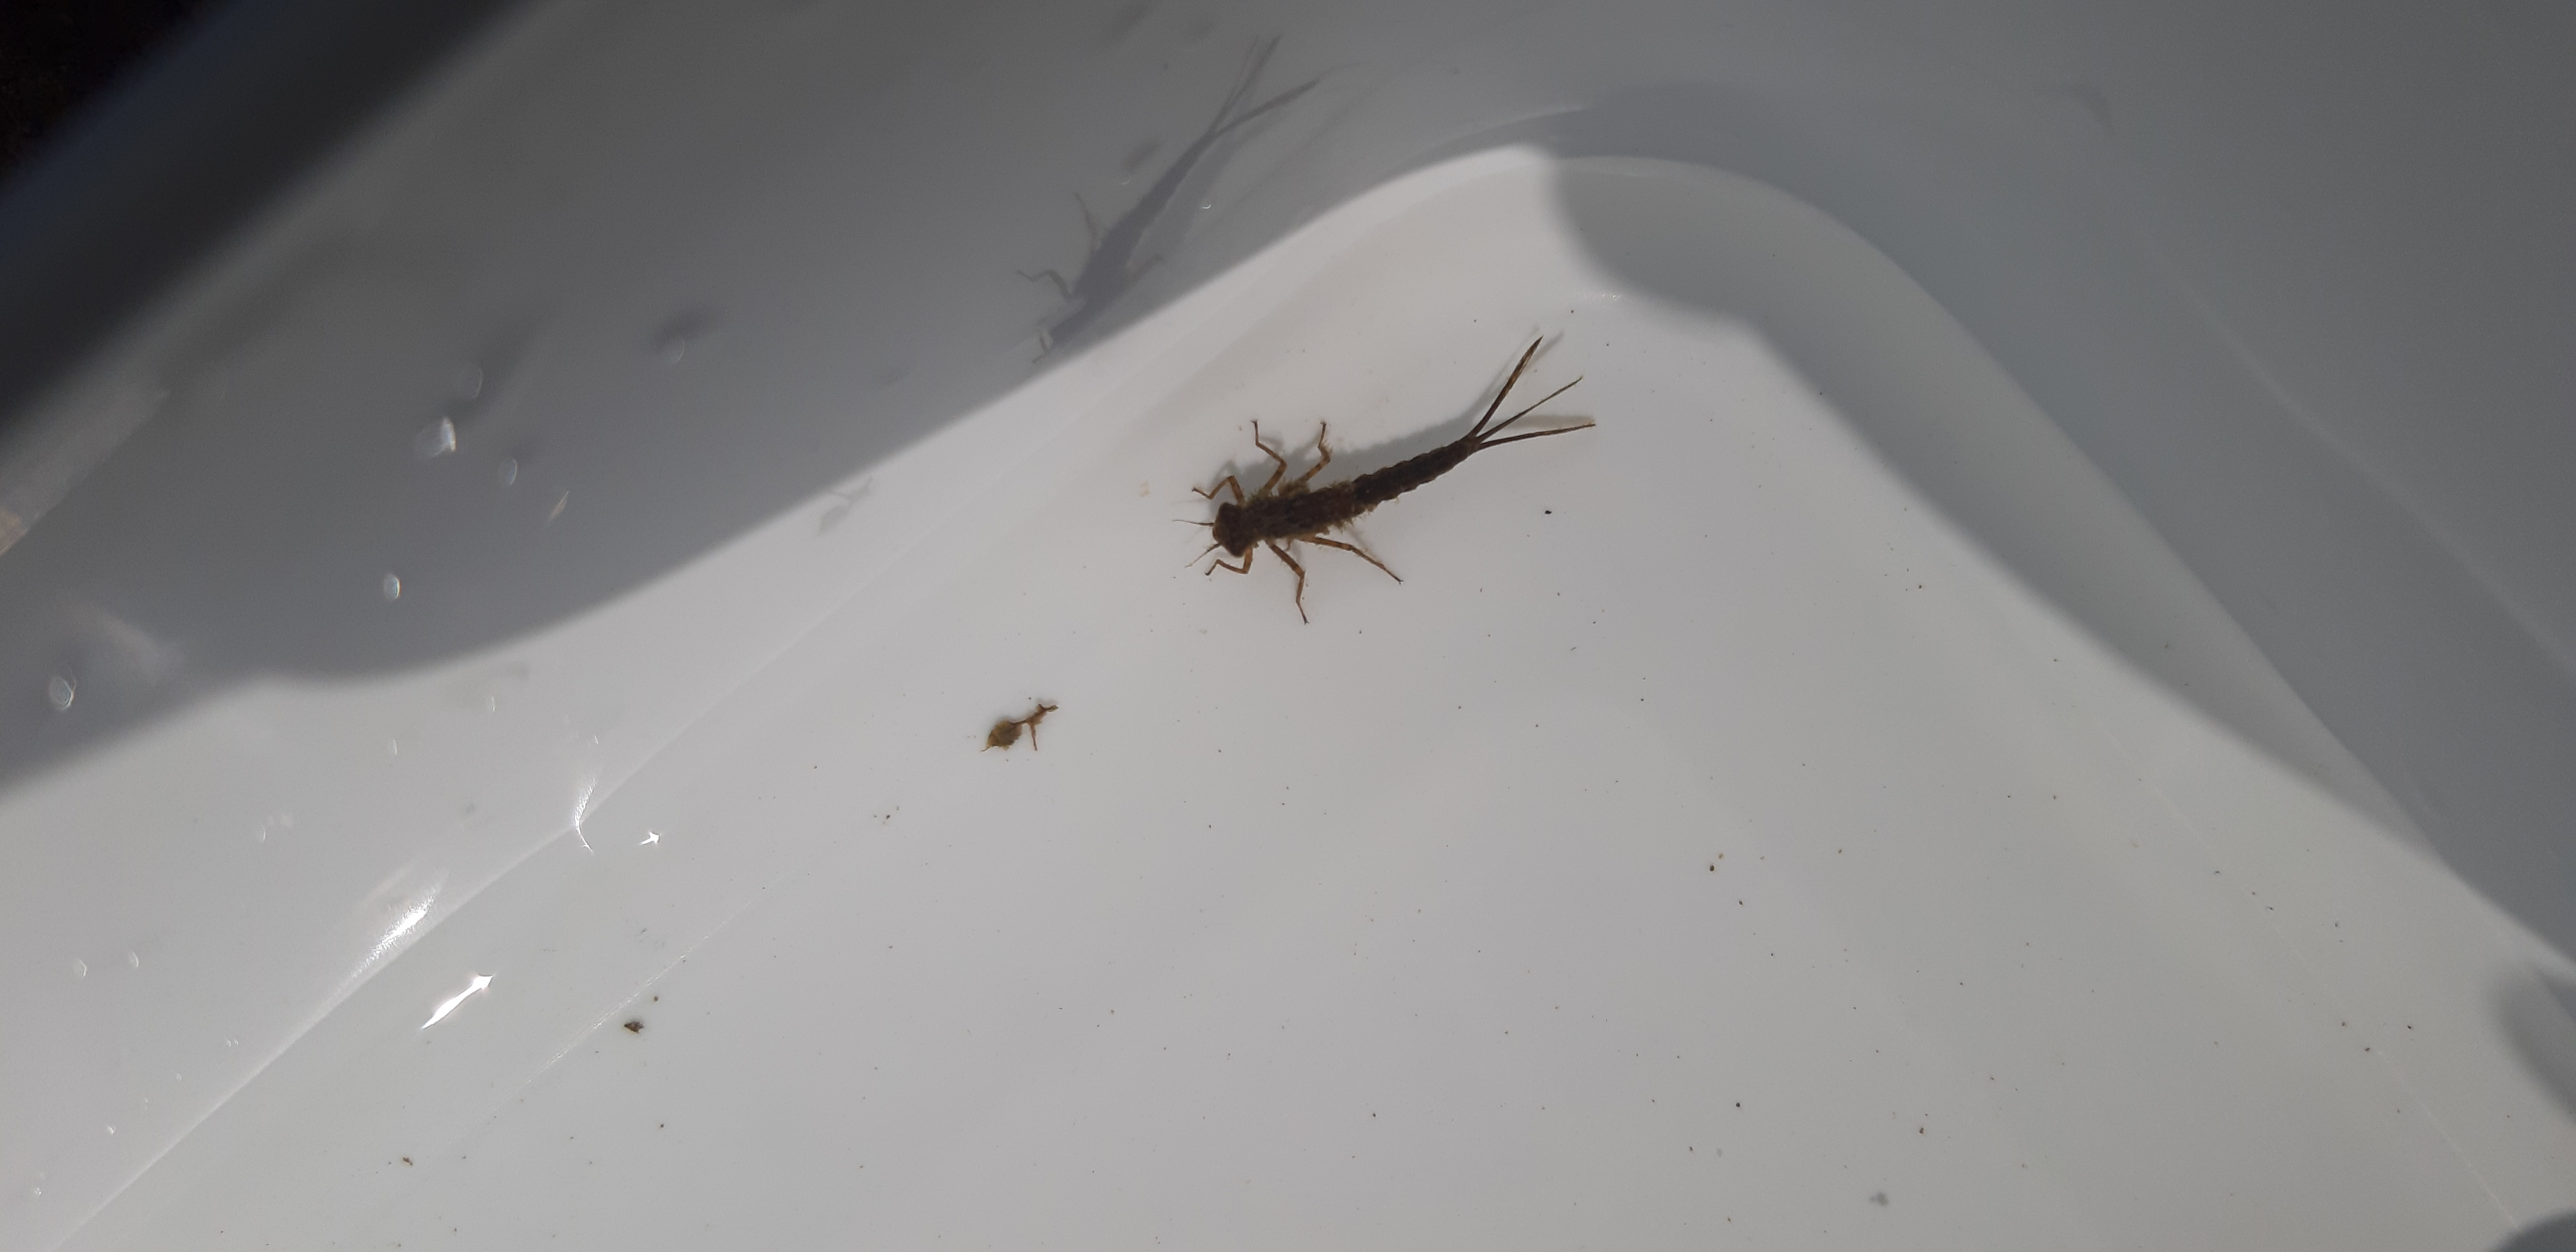
Macroinvertebrate group: damselflies